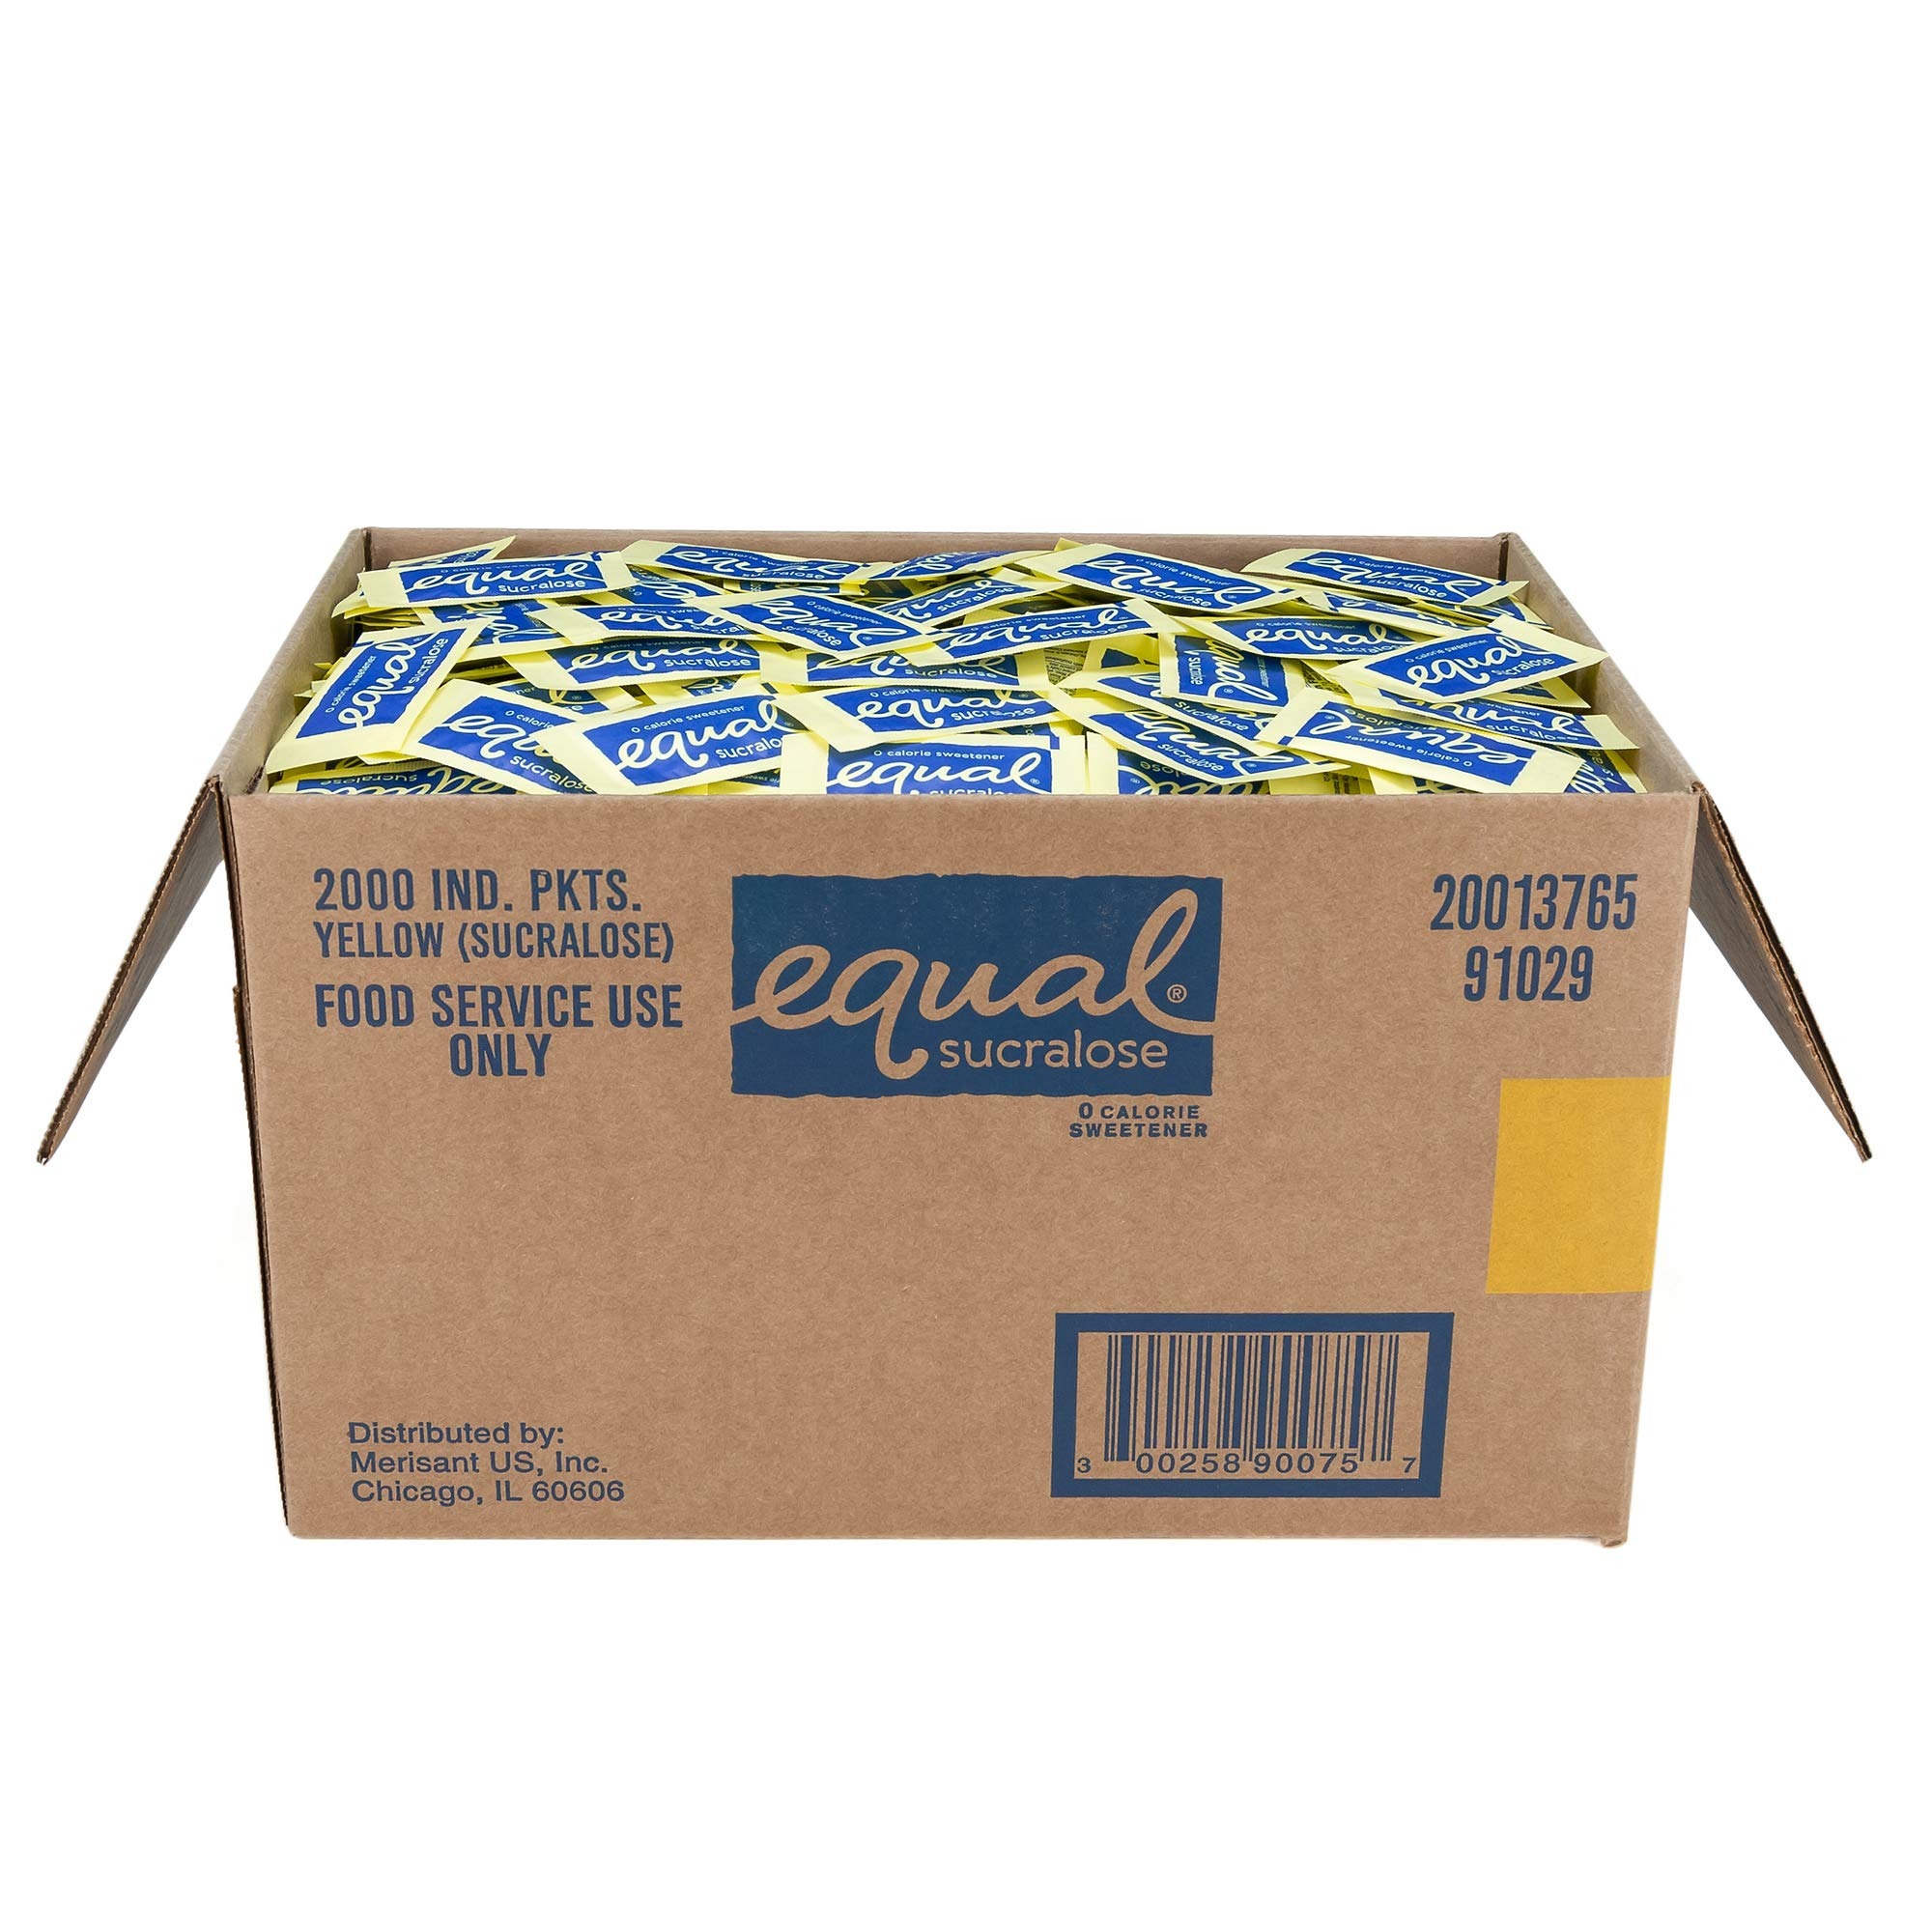
Item Name: EQUAL Yellow 0 Calorie Sweetener, Sucralose Sugar Substitute, Zero Calorie Sugar Alternative Sweetener Packets, Sugar Alternative, Erythritol Free, 2000 Ct (Pack of 1)
Bullet Point 1: SWEET ALTERNATIVE: Powdered Sucralose Sweetener provides a deliciously sweet taste without compromising on flavor.
Bullet Point 2: ZERO CALORIE SWEETENER: Savor guilt-free sweetness with Equal Yellow calorie free sweetener. Enjoy your favorite treats without worries, embracing a zero calorie alternative that maintains impeccable taste.
Bullet Point 3: SWEETENER PACKETS: Conveniently sweeten beverages like coffee and tea, as well as a variety of recipes, ensuring precise sweetness without the hassle of measuring.
Bullet Point 4: GREAT FOR BUSINESS: Tailored for businesses, offices, and extensive usage ensuring uninterrupted sweetness. Whether for your café, restaurant, or workplace, relish the ease of abundant supply for all your sweetening needs
Bullet Point 5: SUGAR SUBSTITUTE: Sugar substitute has the same sweetness as two teaspoons of traditional sugar, offering a guilt-free sugar alternative.
Value: 40.0
Unit: Ounce

Price: 53.26